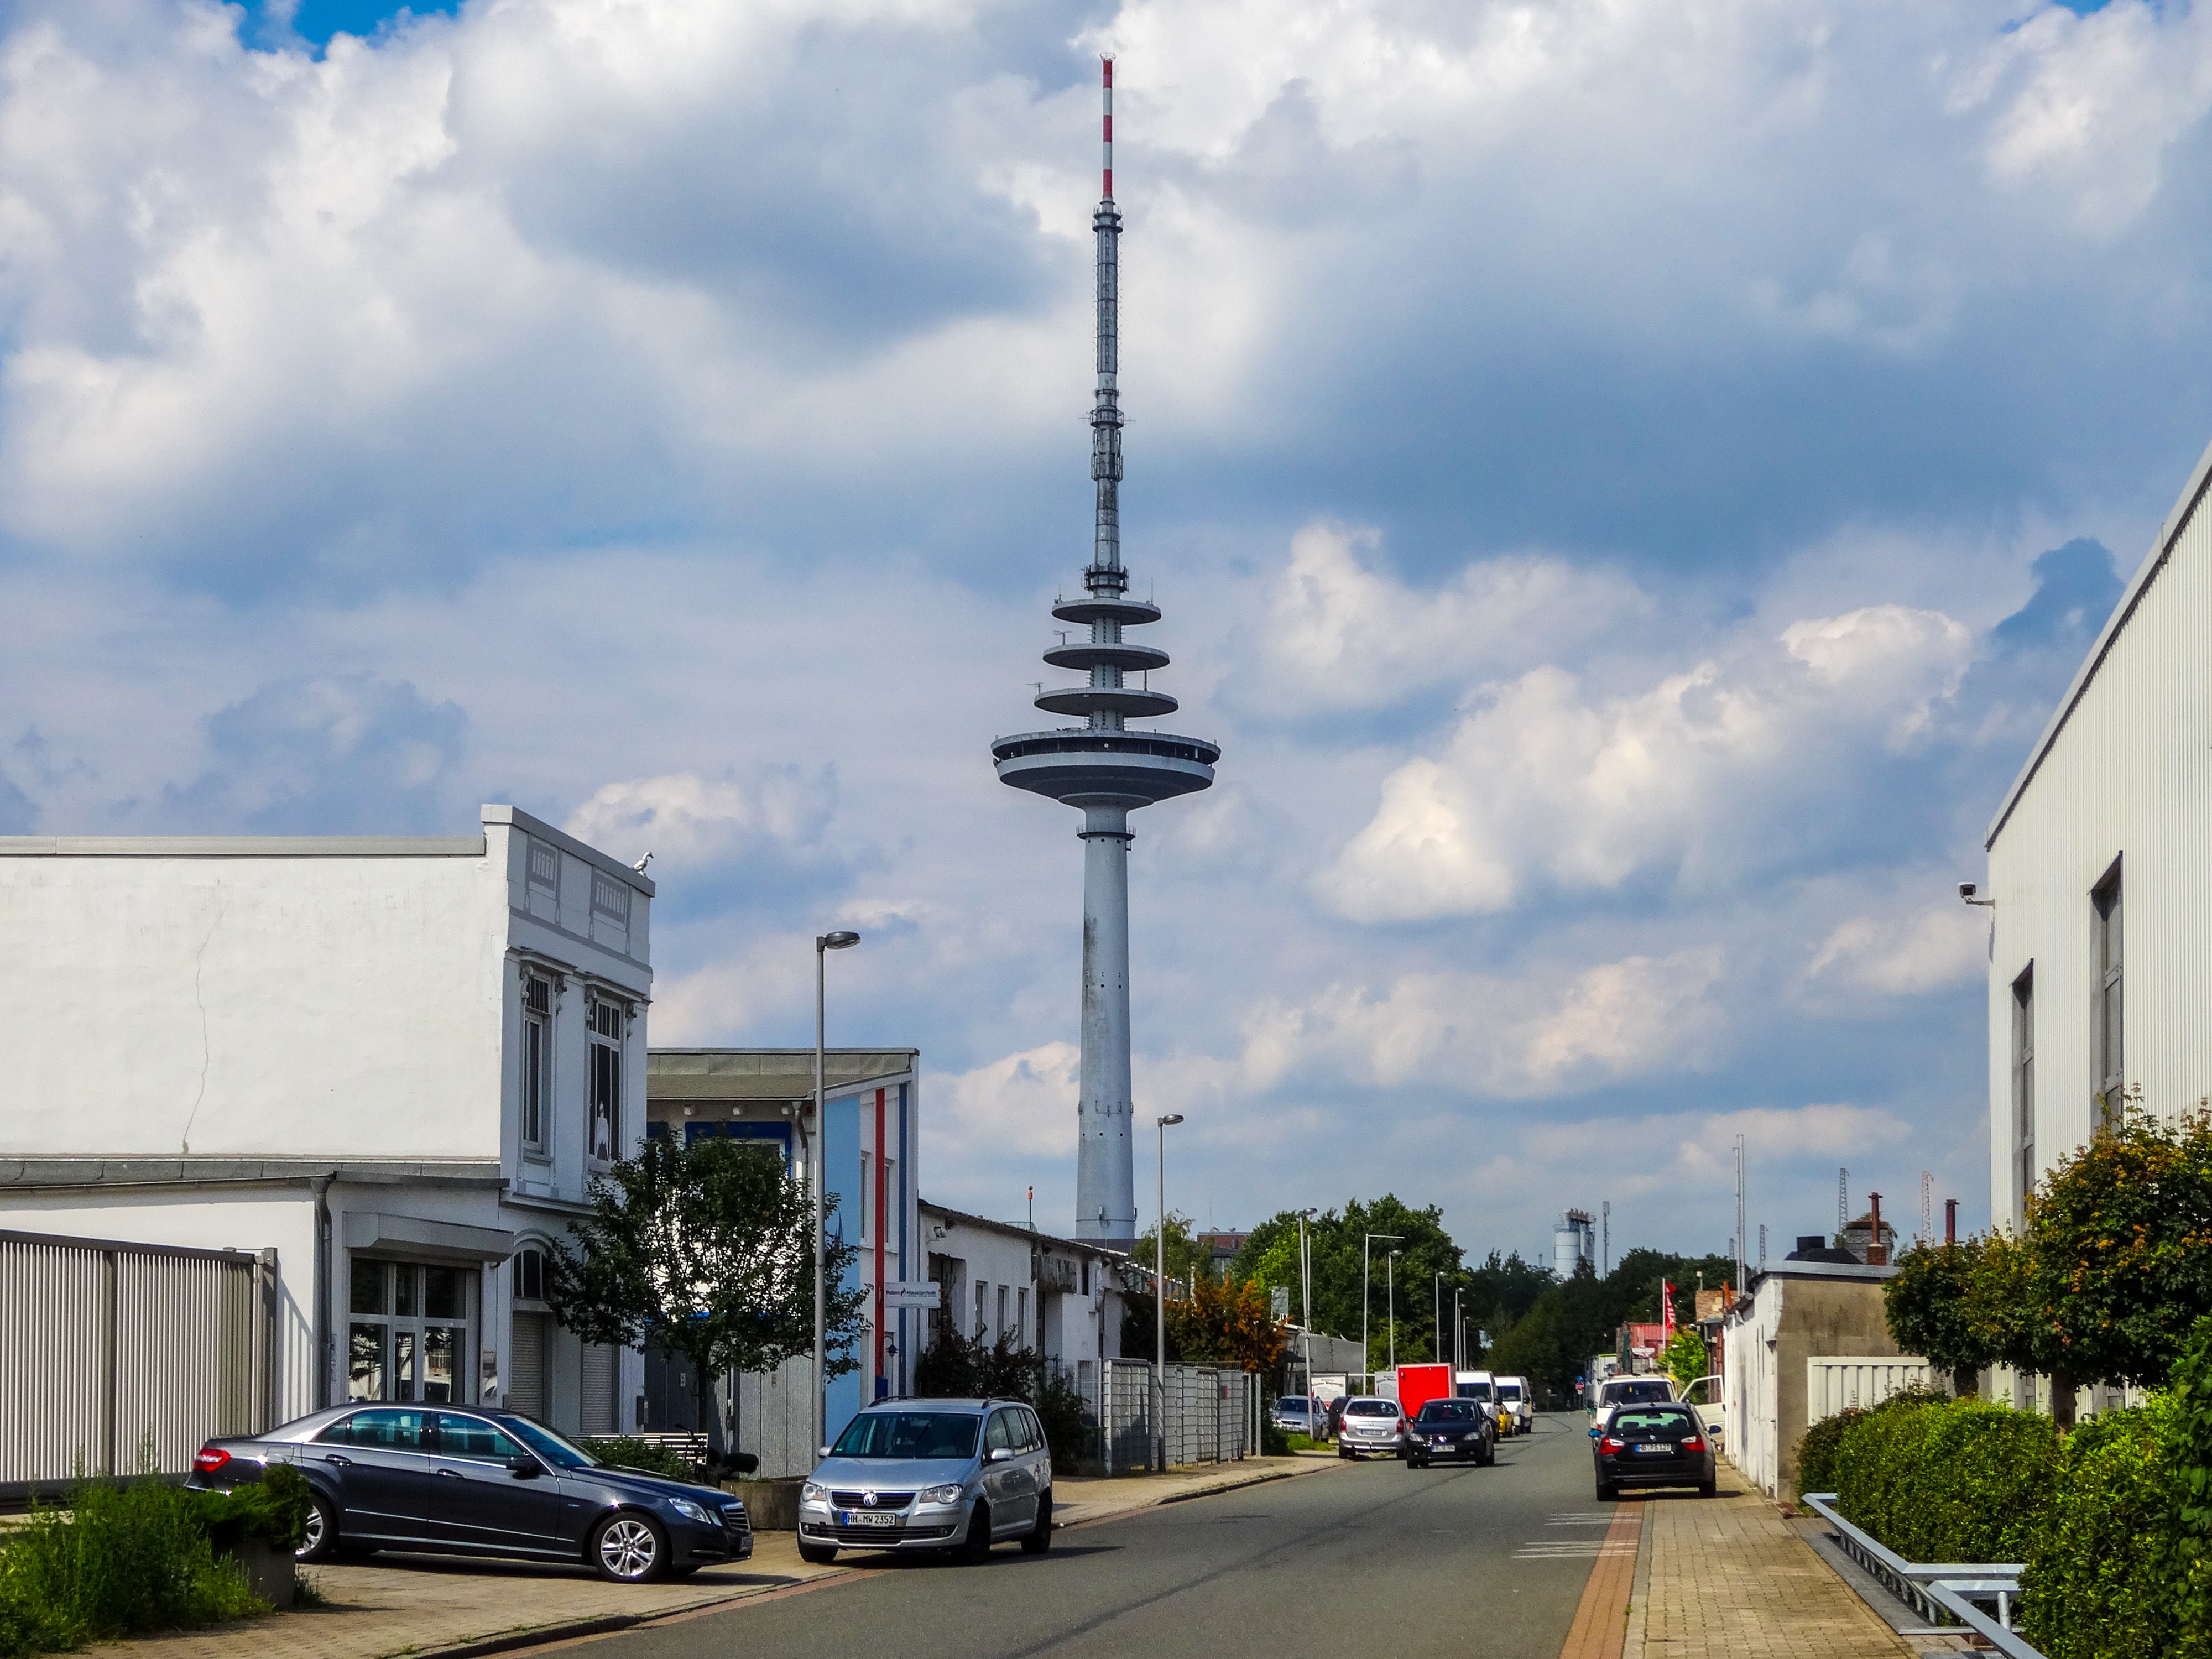
bremen, bremer fernsehturms, sky, clouds, tv tower, cars, houses, cityscape, cloud, car, Automotive parking light, plant, wheel, building, vehicle, infrastructure, tire, tree, tower, road surface, asphalt, urban design, neighbourhood, residential area, electricity, thoroughfare, city, facade, road, pole, urban area, house, mixed use, public utility, motor vehicle, suburb, cumulus, overhead power line, family car, roof, street, downtown, automotive exterior, apartment, full size car, luxury vehicle, parking, commercial building, lane, spire, electrical supply, transport, highway, compact car, tourism, mid size car